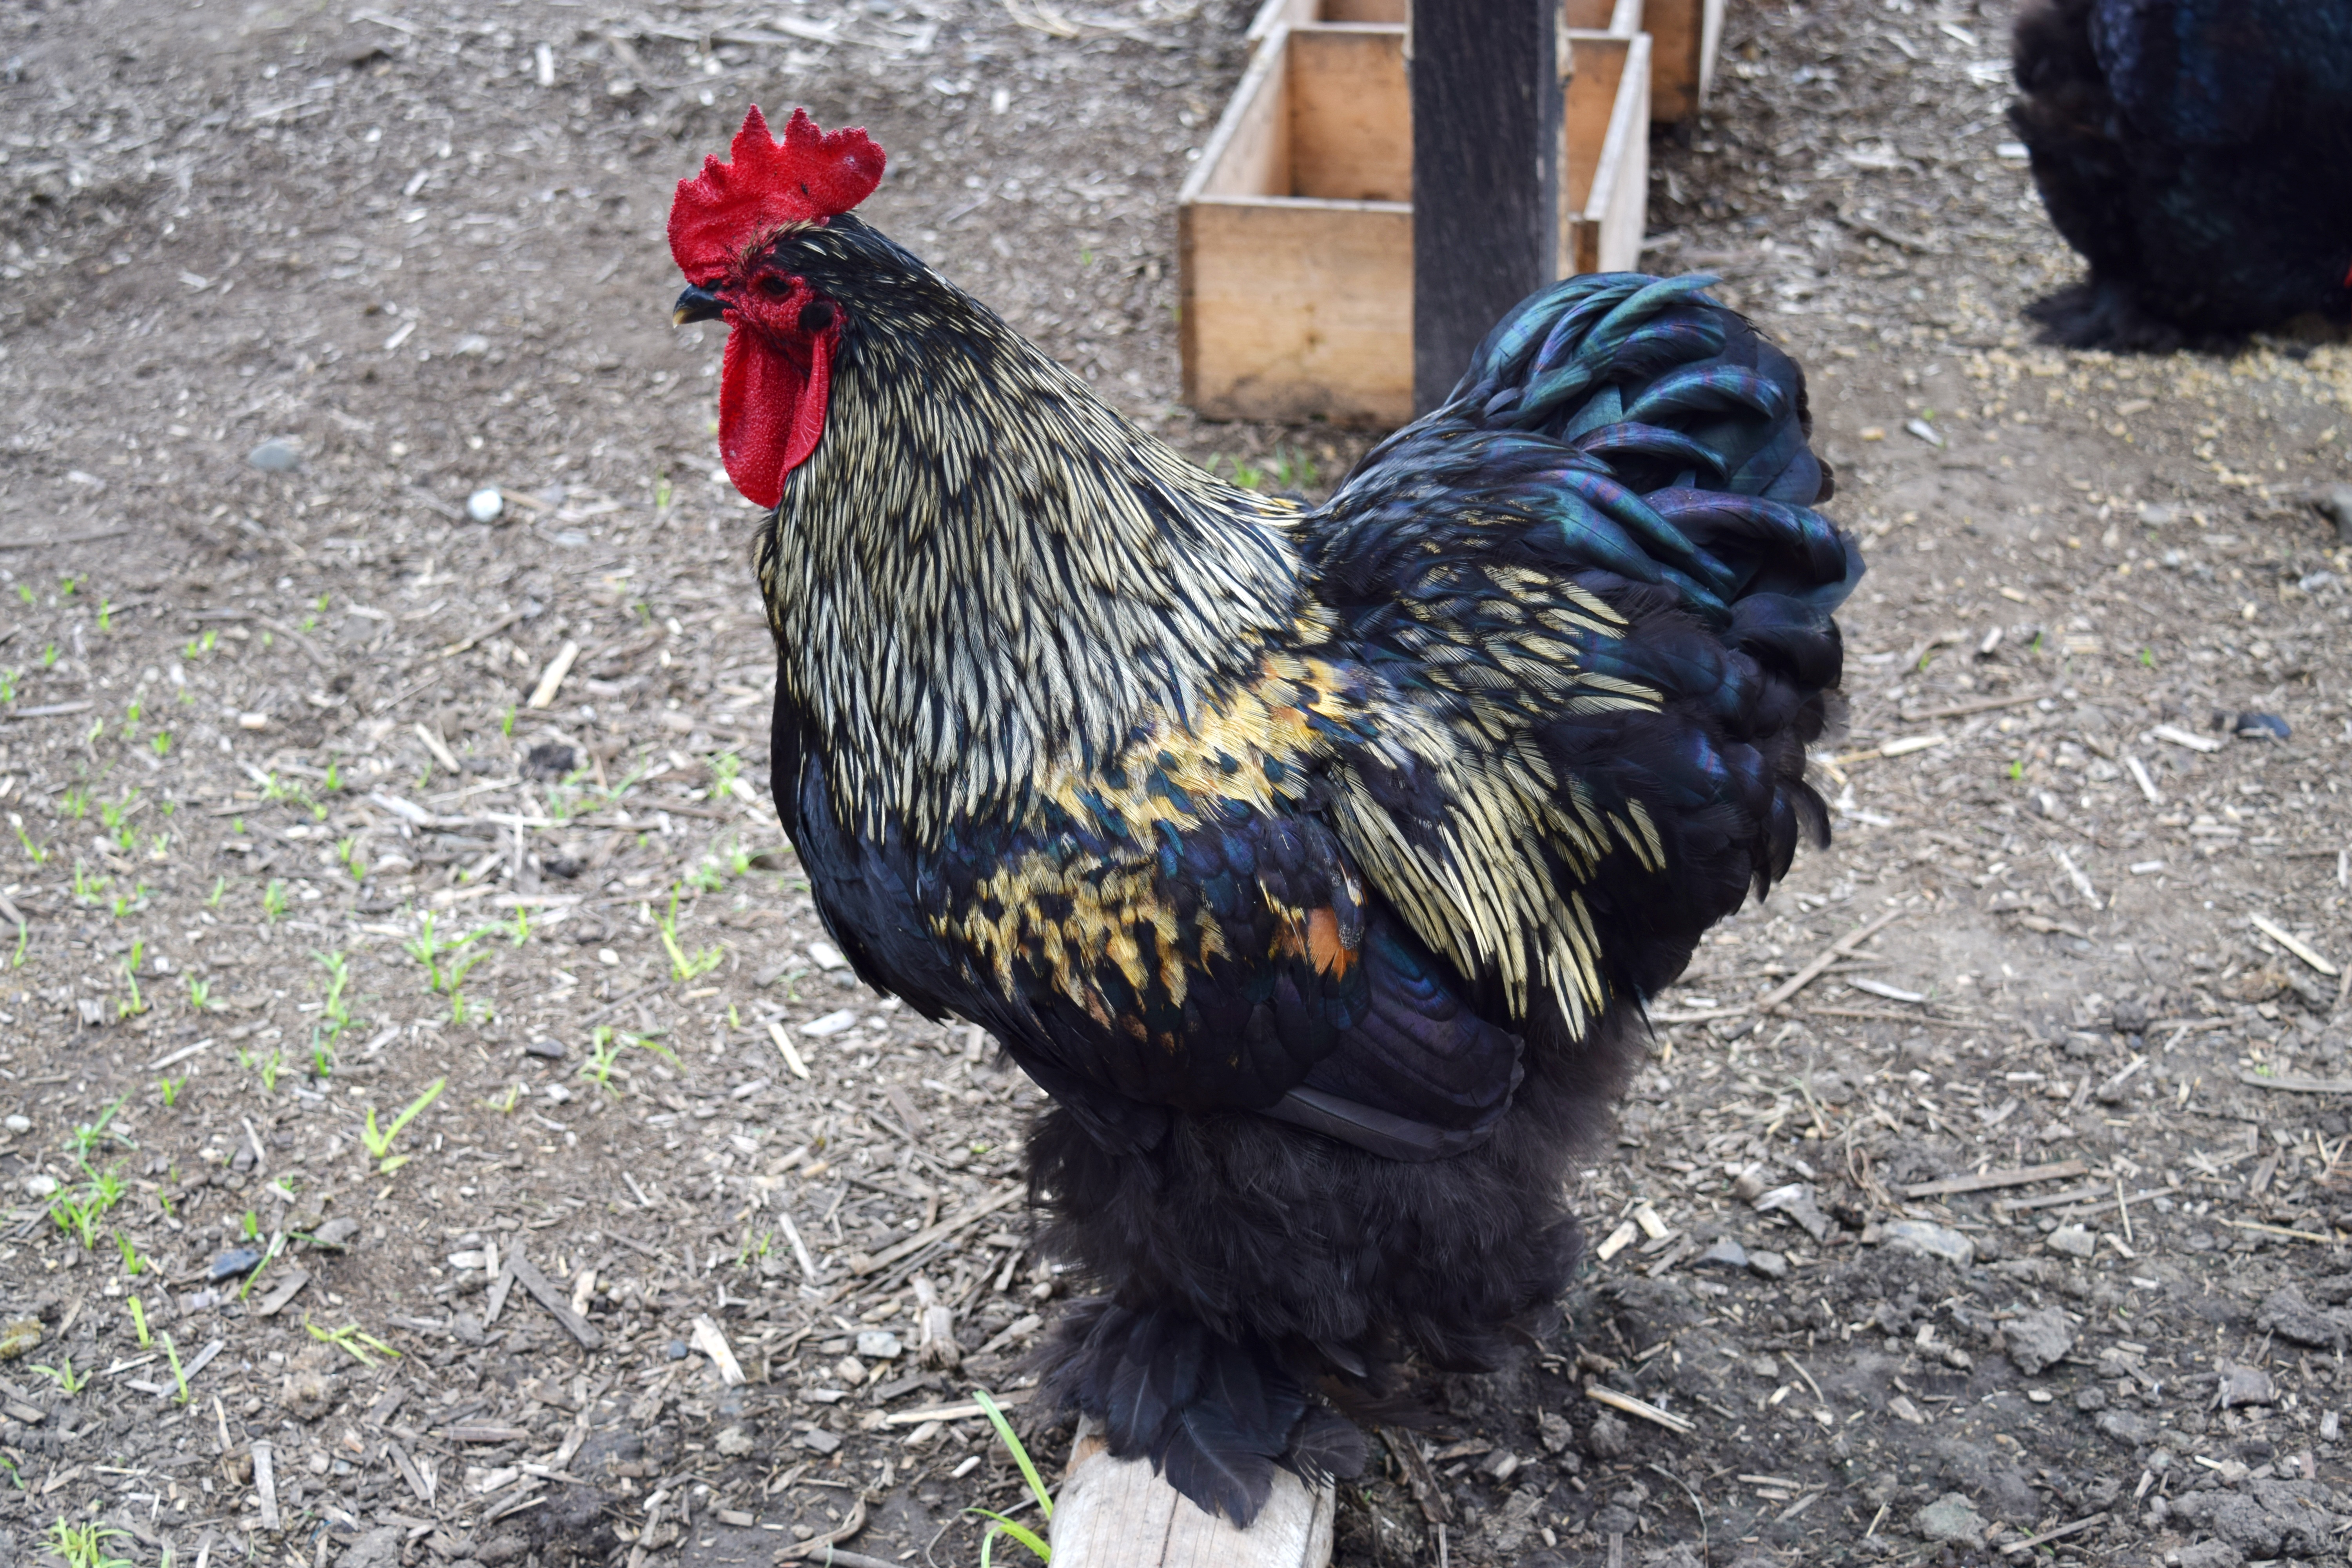
nature, bird, farm, beak, color, chicken, fowl, fauna, rooster, poultry, hen, crest, feathers, wings, galliformes, vertebrate, beautiful, ave, phasianidae